Archduke Wilhelm of Austria

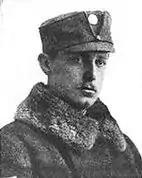
Photo during World War I

At the outbreak of the First World War, Wilhelm was studying at the Vienna War College. Upon graduating in 1915, he began his military service on the front lines as part of a company in the . The regiment, based around Solotschiw, was largely composed of Ukrainian soldiers. While serving, Wilhelm began reading works by Ukrainian authors such as Mykhailo Hrushevsky, Ivan Franko, and Taras Shevchenko. His soldiers gifted him a traditional Ukrainian embroidered shirt, or "vyshyvanka", which he wore beneath his uniform. He asked his men to address him as "Vasyl", and the embroidered shirt earned him the nickname "Vyshyvanyi".